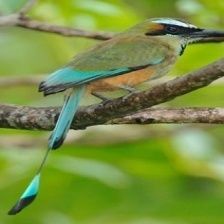
Species: TURQUOISE MOTMOT
Scientific name: EUMOMOTA SUPERCILIOSA